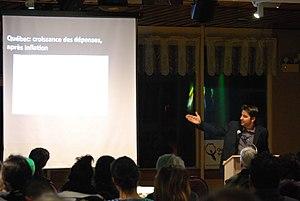
Philippe Hurteau de l'Institut de recherche et d'informations socio-économiques.
L'Institut de recherche et d'informations socio-économiques est un organisme sans but lucratif québécois indépendant visant le financement et la diffusion de recherches et d'informations socio-économique. Fondé à l'automne 2000, il est basé à Montréal et se positionne contre le néolibéralisme et pour un « équilibre entre l’intérêt collectif et la liberté individuelle ».